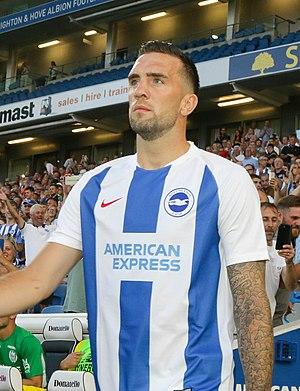
Shane Duffy, né le 1ᵉʳ janvier 1992 à Londonderry, est un footballeur international irlandais qui évolue au poste de défenseur à Brighton & Hove.